Nakai (vocation)

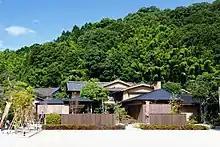
A typical "ryokan"

A is a woman who serves as a waitress at a "ryokan" or Japanese inn.